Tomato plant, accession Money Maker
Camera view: horizontal (90 deg, fisheye); turntable rotation: 30 degrees
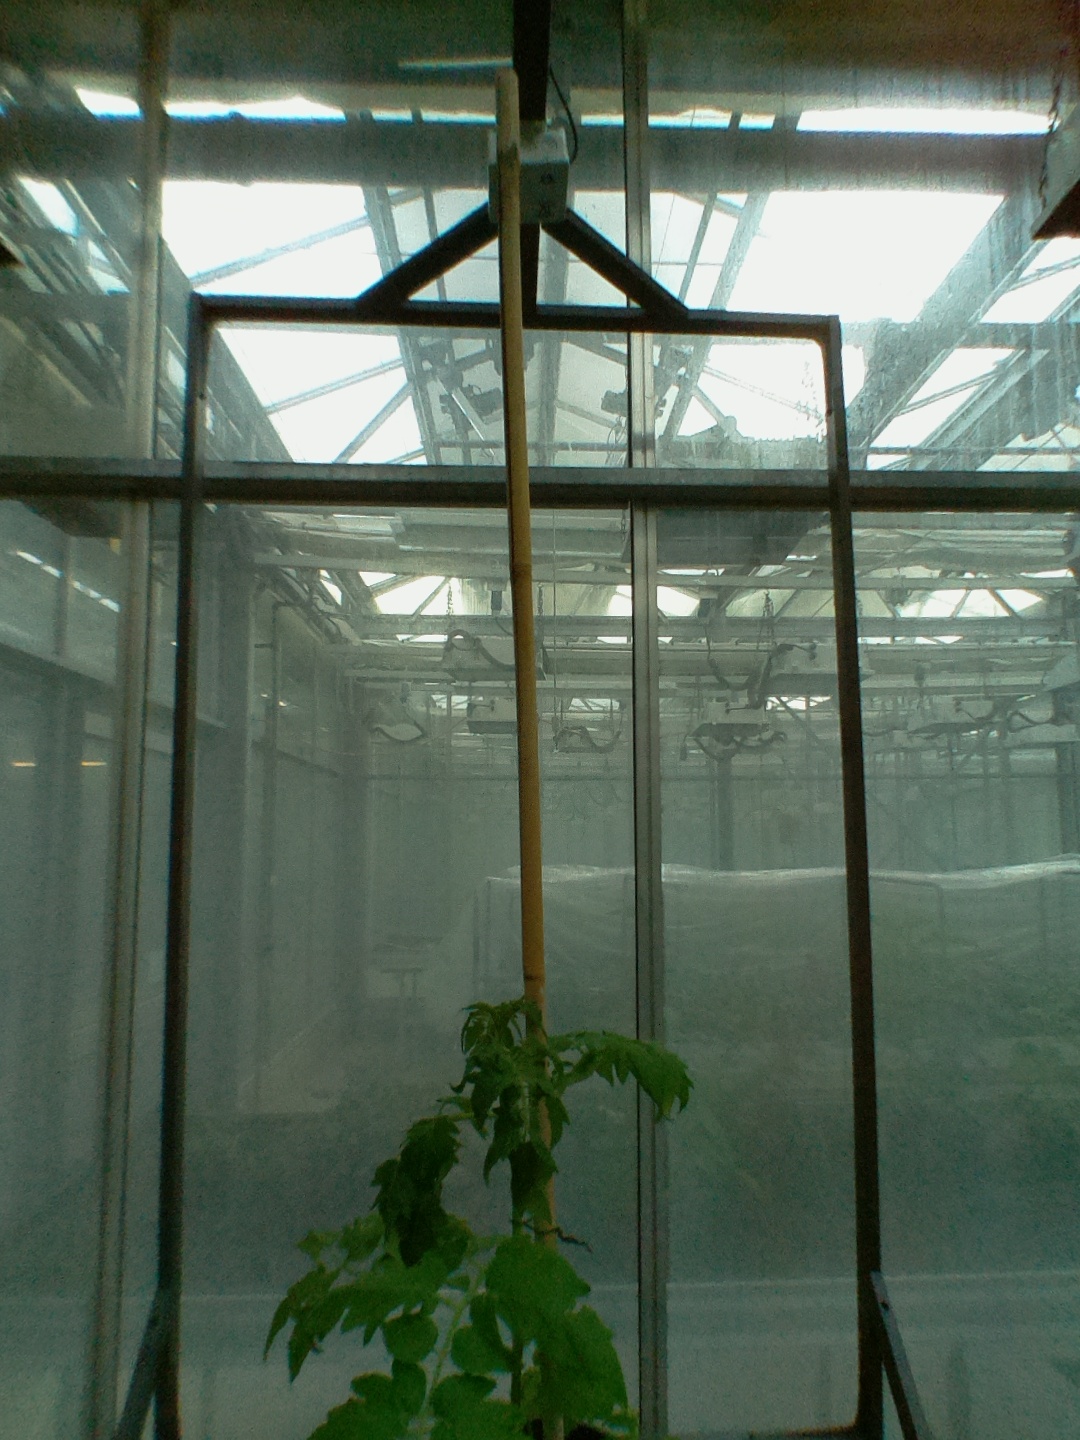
BBCH growth stage 14: 8 of true leaves visible